Hôtel des Alpes-Grand Hôtel

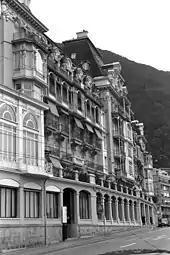
Hôtel des Alpes-Grand Hôtel façade

The Hôtel des Alpes-Grand Hôtel or Résidence des Alpes is an assemblage of former palace buildings in the village of Territet, which is a part of Montreux in Switzerland.